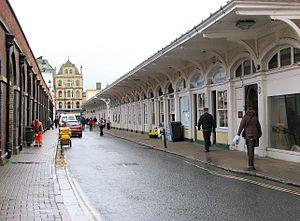
Barnstaple est une ville du Devon, Angleterre.